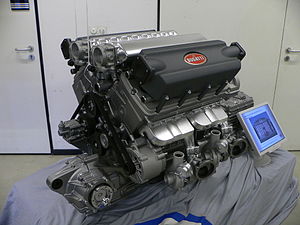
W16-motor
W16-motor fra Bugatti Veyron
En W16-motor er en motor med 16 cylindere anbragt i W-form. W16-motoren optræder bl.a i den 1001hk stærke Bugatti Veyron. den kan også findes i Bugatti Kaliber.